Ars Conjectandi

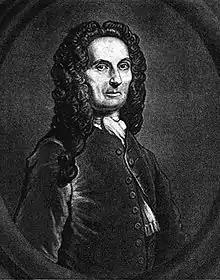
Abraham de Moivre's work was built in part on Bernoulli's

"Ars Conjectandi" is considered a landmark work in combinatorics and the founding work of mathematical probability. Among others, an anthology of great mathematical writings published by Elsevier and edited by historian Ivor Grattan-Guinness describes the studies set out in the work "[occupying] mathematicians throughout 18th and 19th centuries"—an influence lasting three centuries. Statistician Anthony Edwards praised not only the book's groundbreaking content, writing that it demonstrated Bernoulli's "thorough familiarity with the many facets [of combinatorics]," but its form: "[Ars Conjectandi] is a very well-written book, excellently constructed." Perhaps most recently, notable popular mathematical historian and topologist William Dunham called the paper "the next milestone of probability theory [after the work of Cardano]" as well as "Jakob Bernoulli's masterpiece". It greatly aided what Dunham describes as "Bernoulli's long-established reputation".